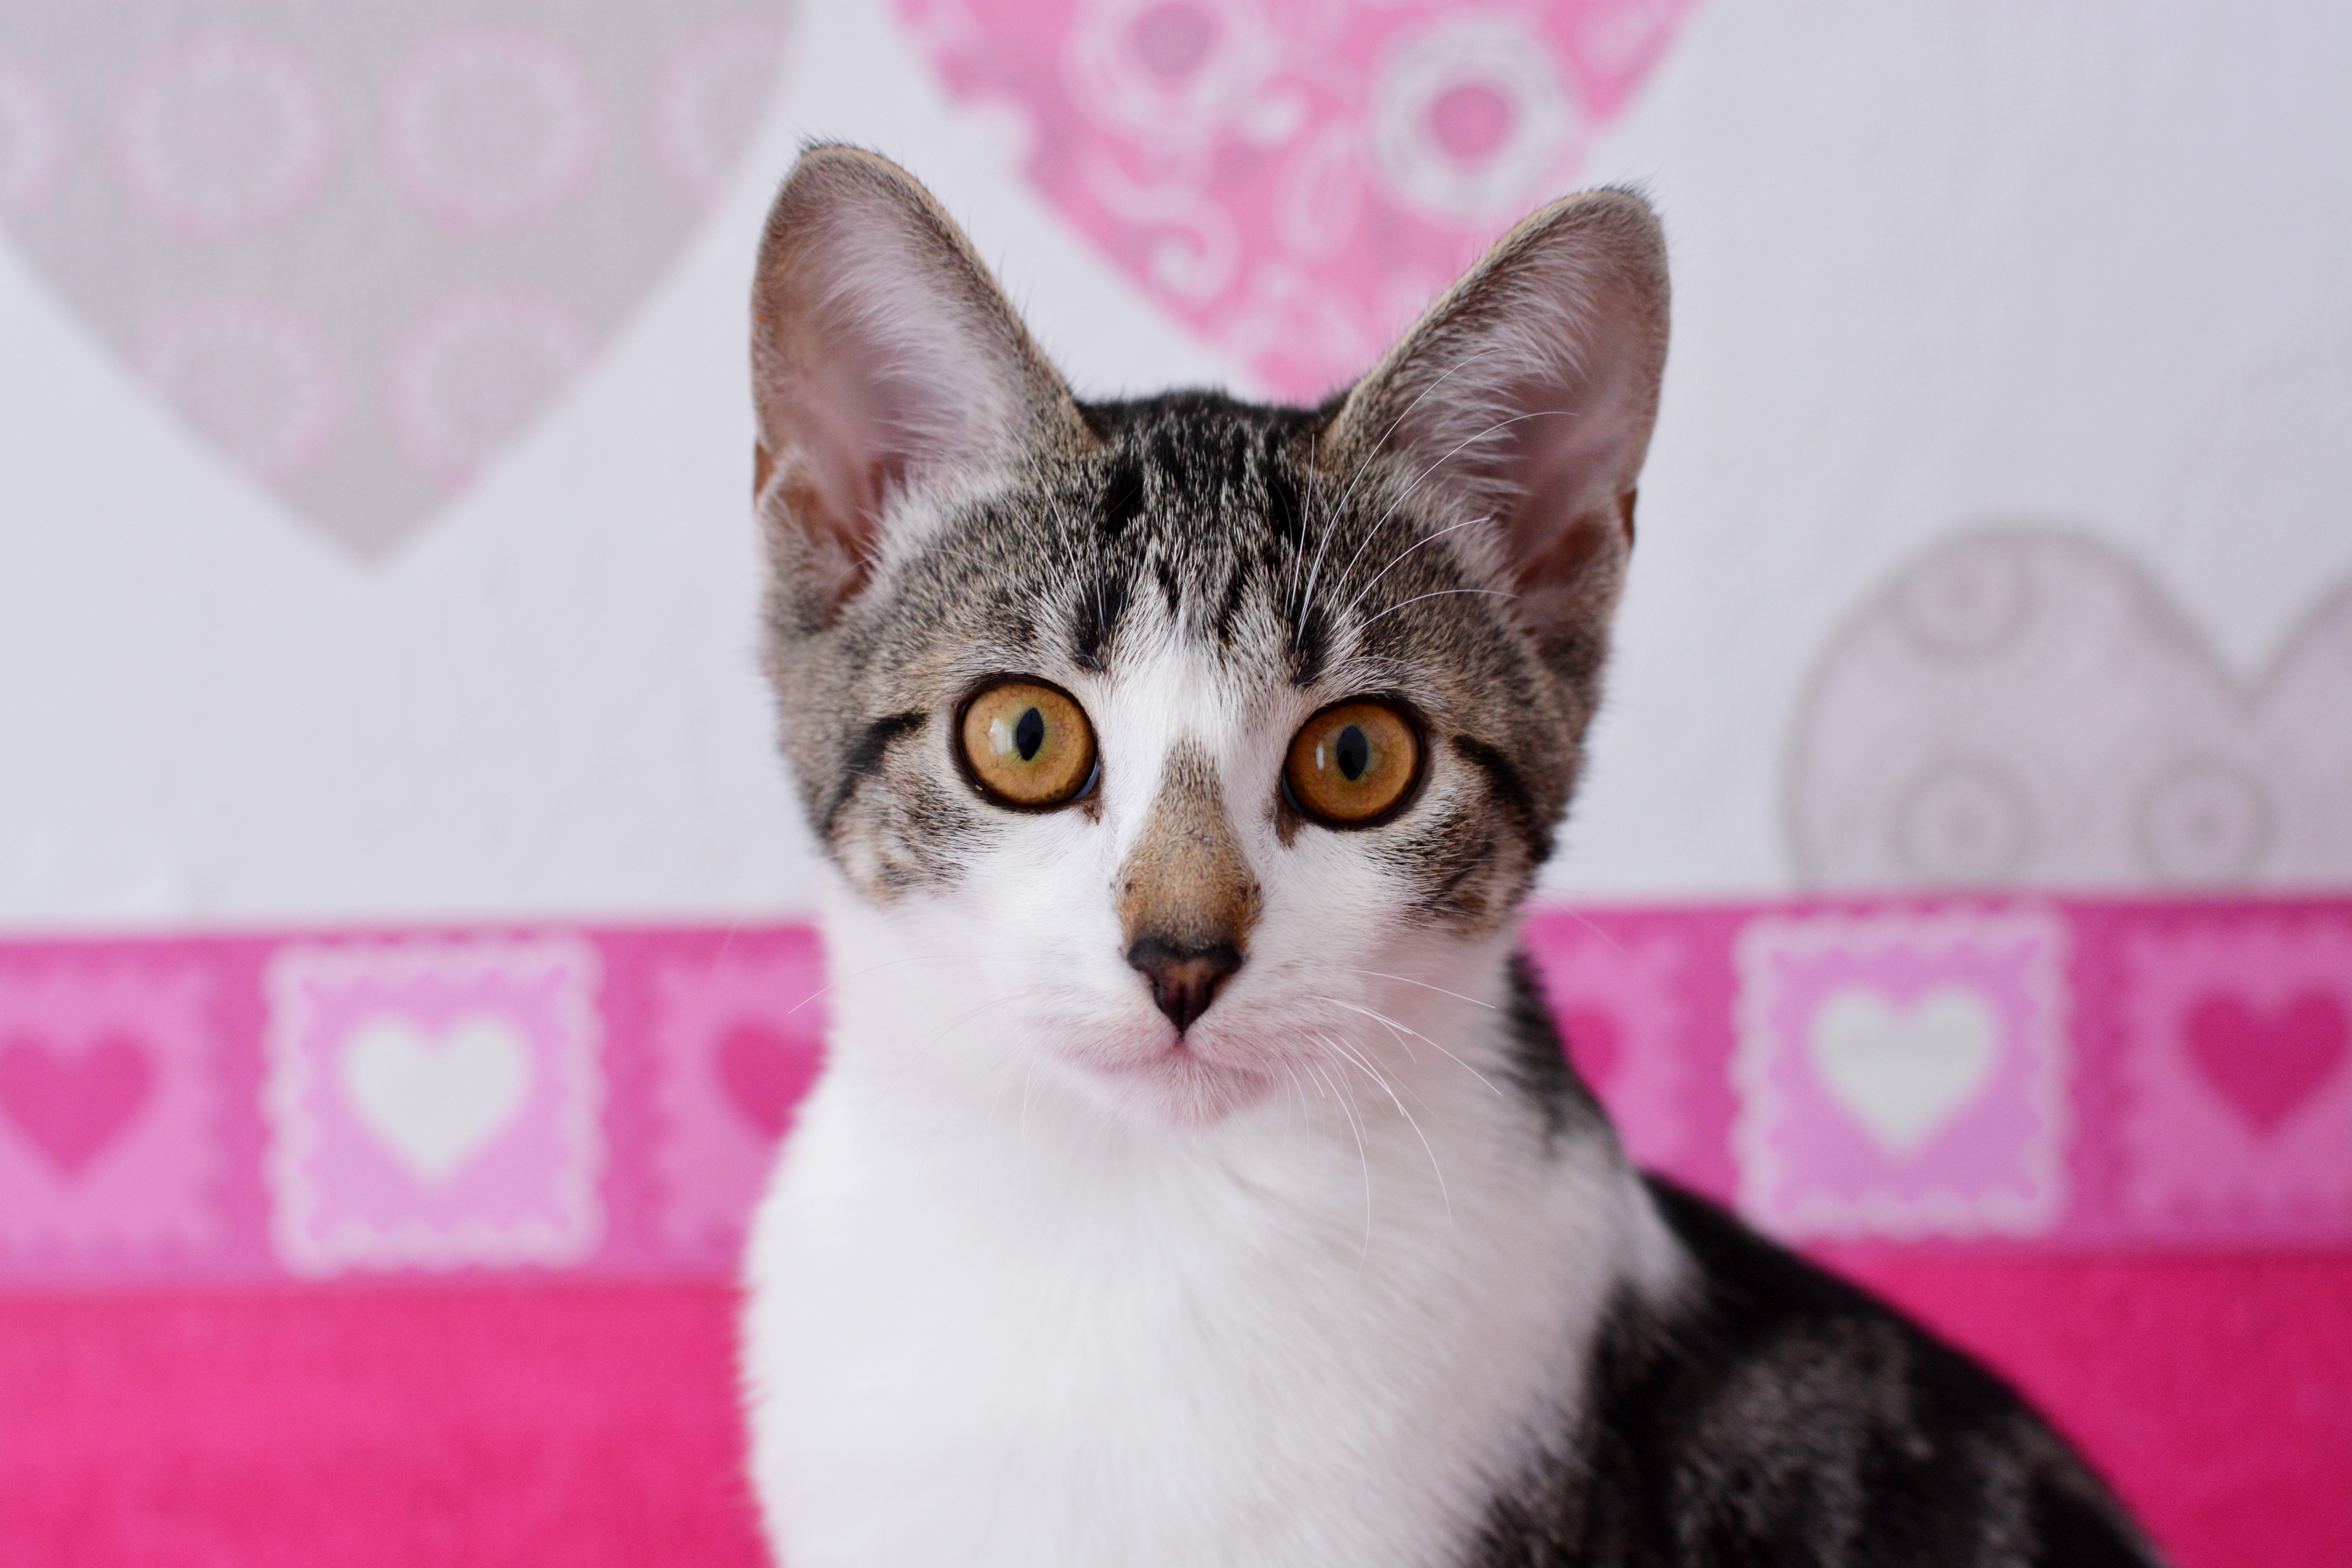
pet, kitten, cat, mammal, nose, whiskers, vertebrate, mieze, domestic cat, young cat, cat portrait, european shorthair, burmilla, small to medium sized cats, cat like mammal, domestic short haired cat, american shorthair